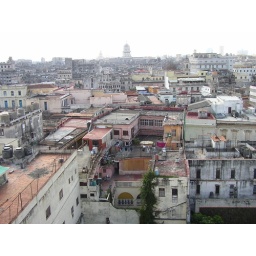
View from the tower of St Francis of Asisi Church in old Havana. The Capitol building can be seen in the backgroundP1010031